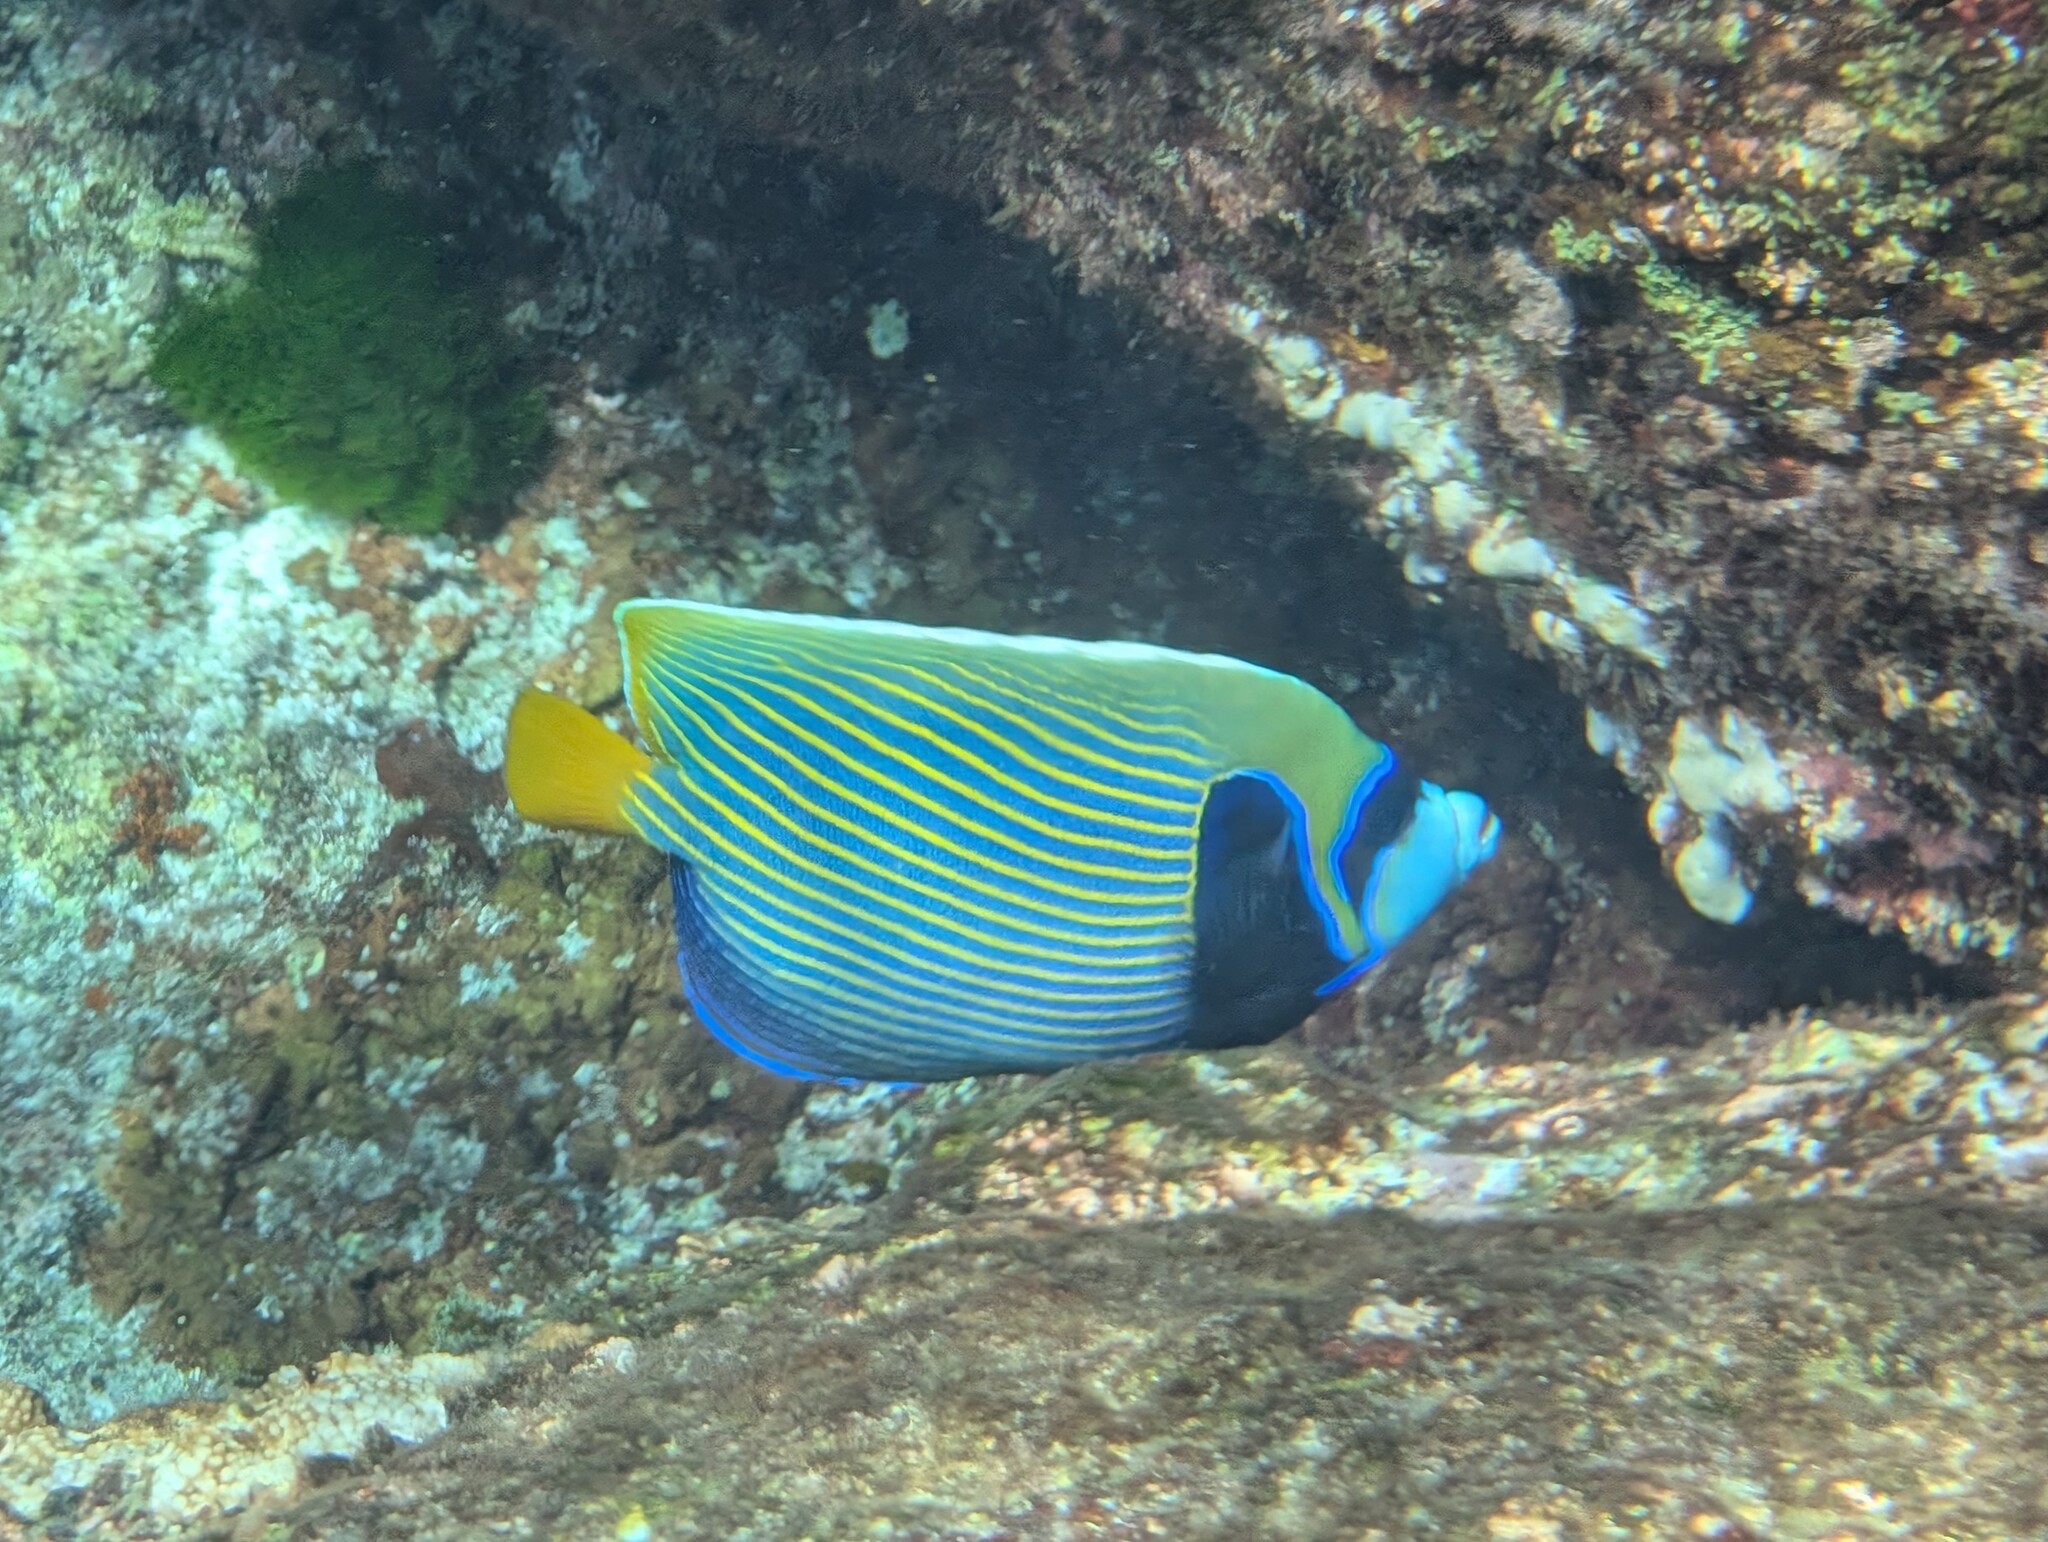
Pomacanthus imperator (Emperor Angelfish)